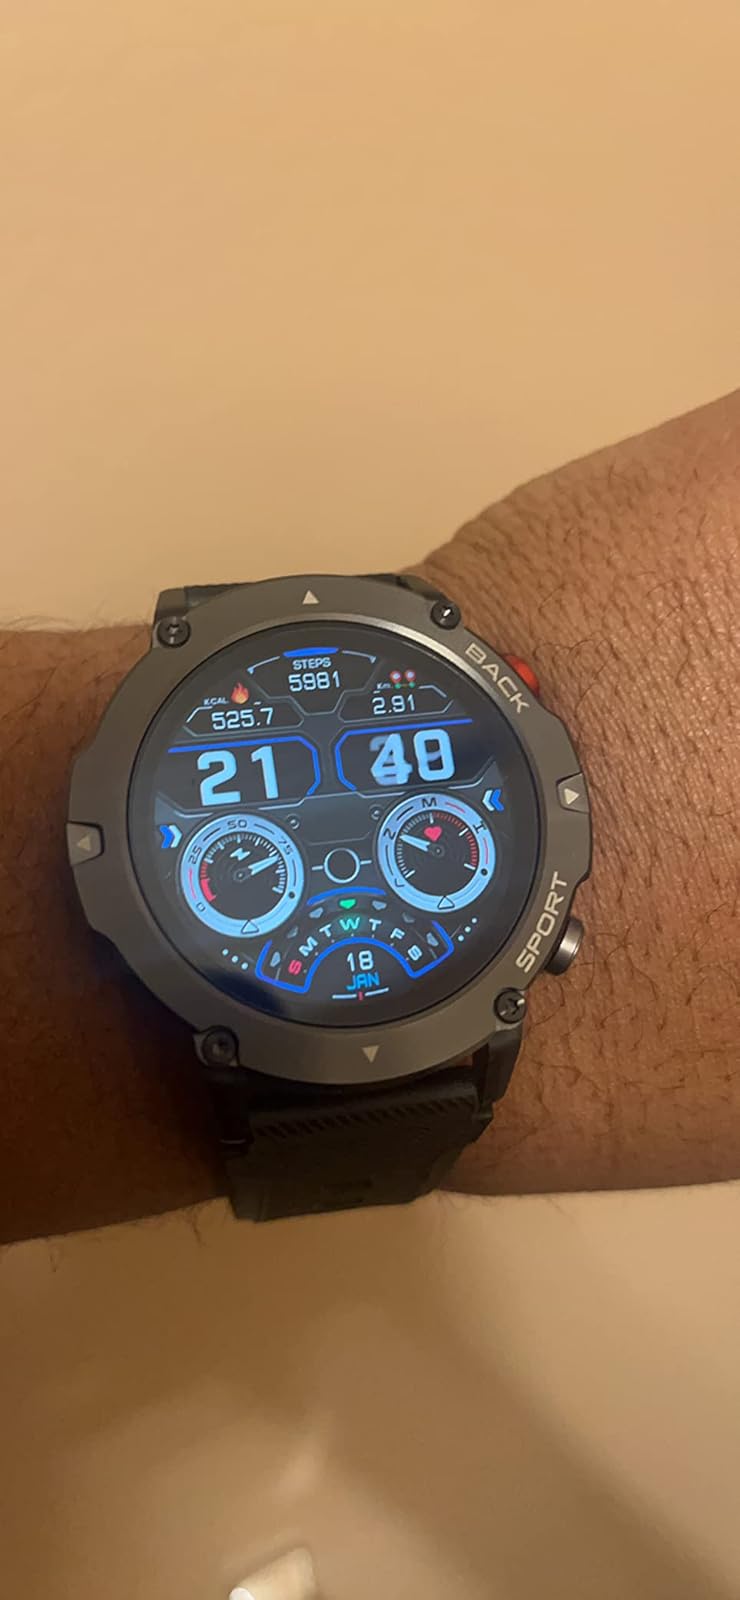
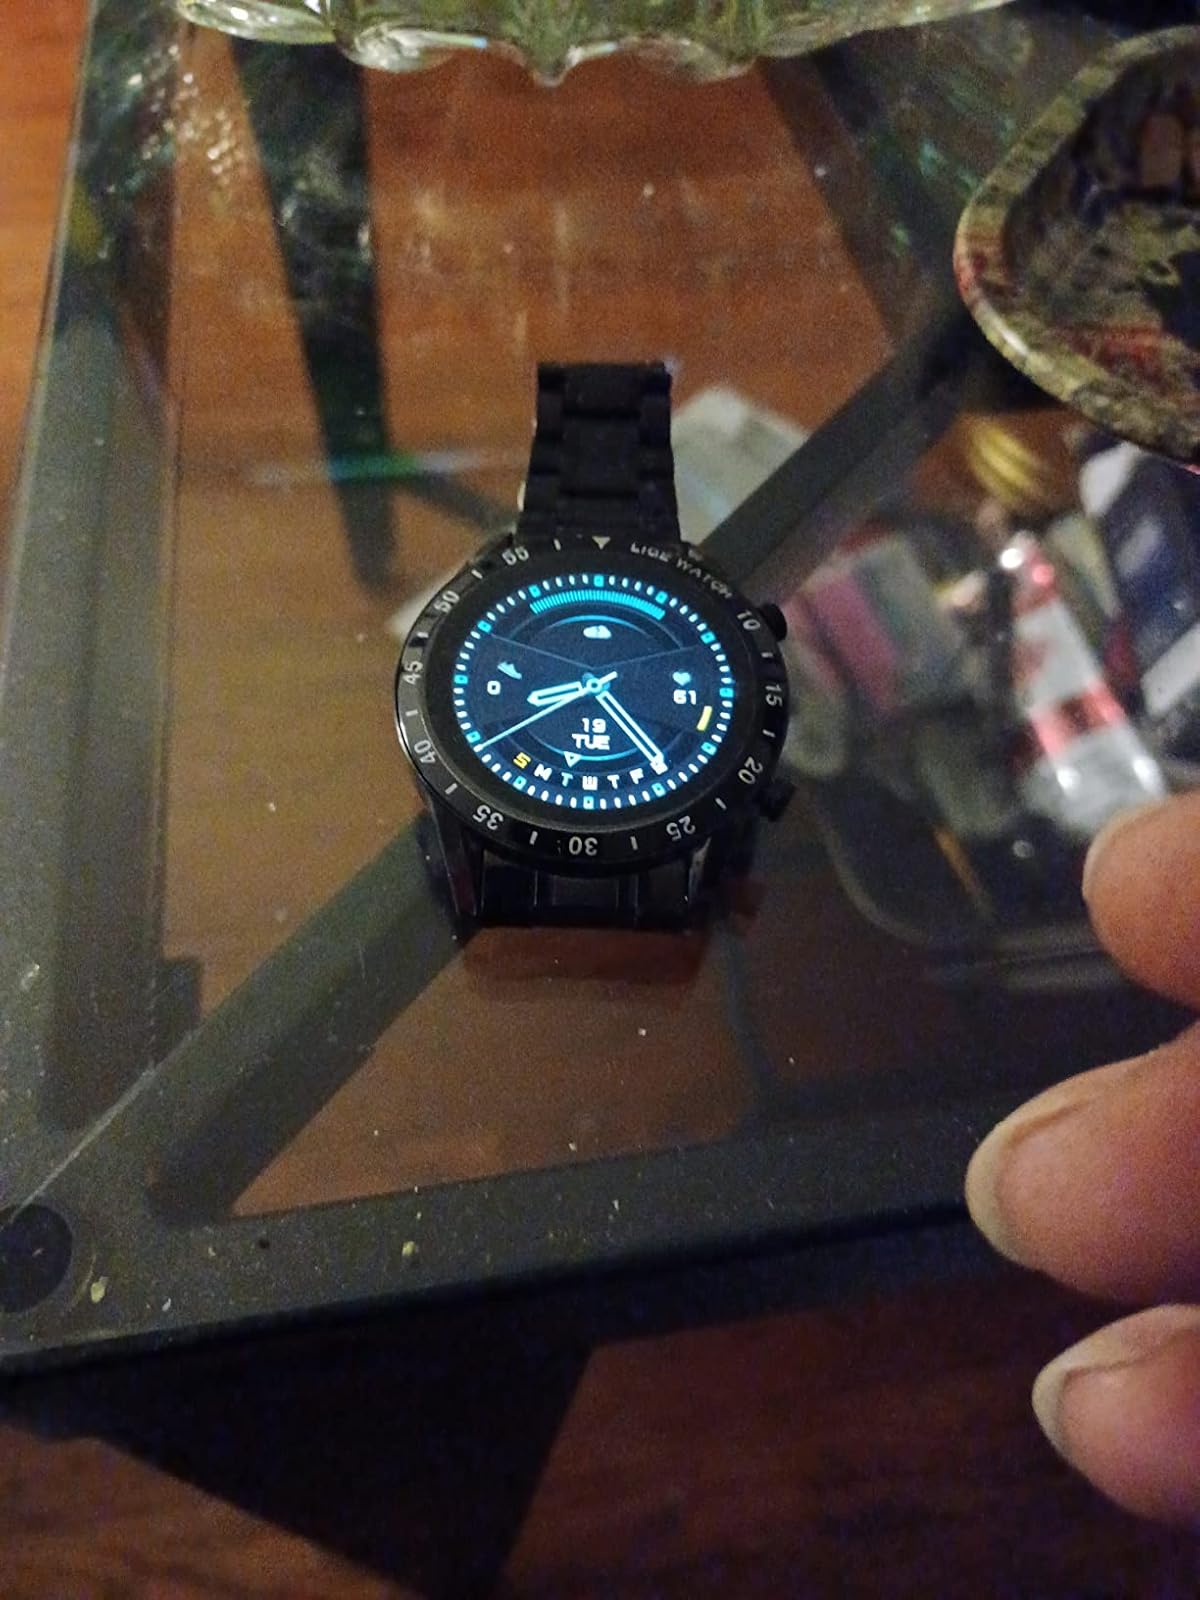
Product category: smartwatch
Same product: no